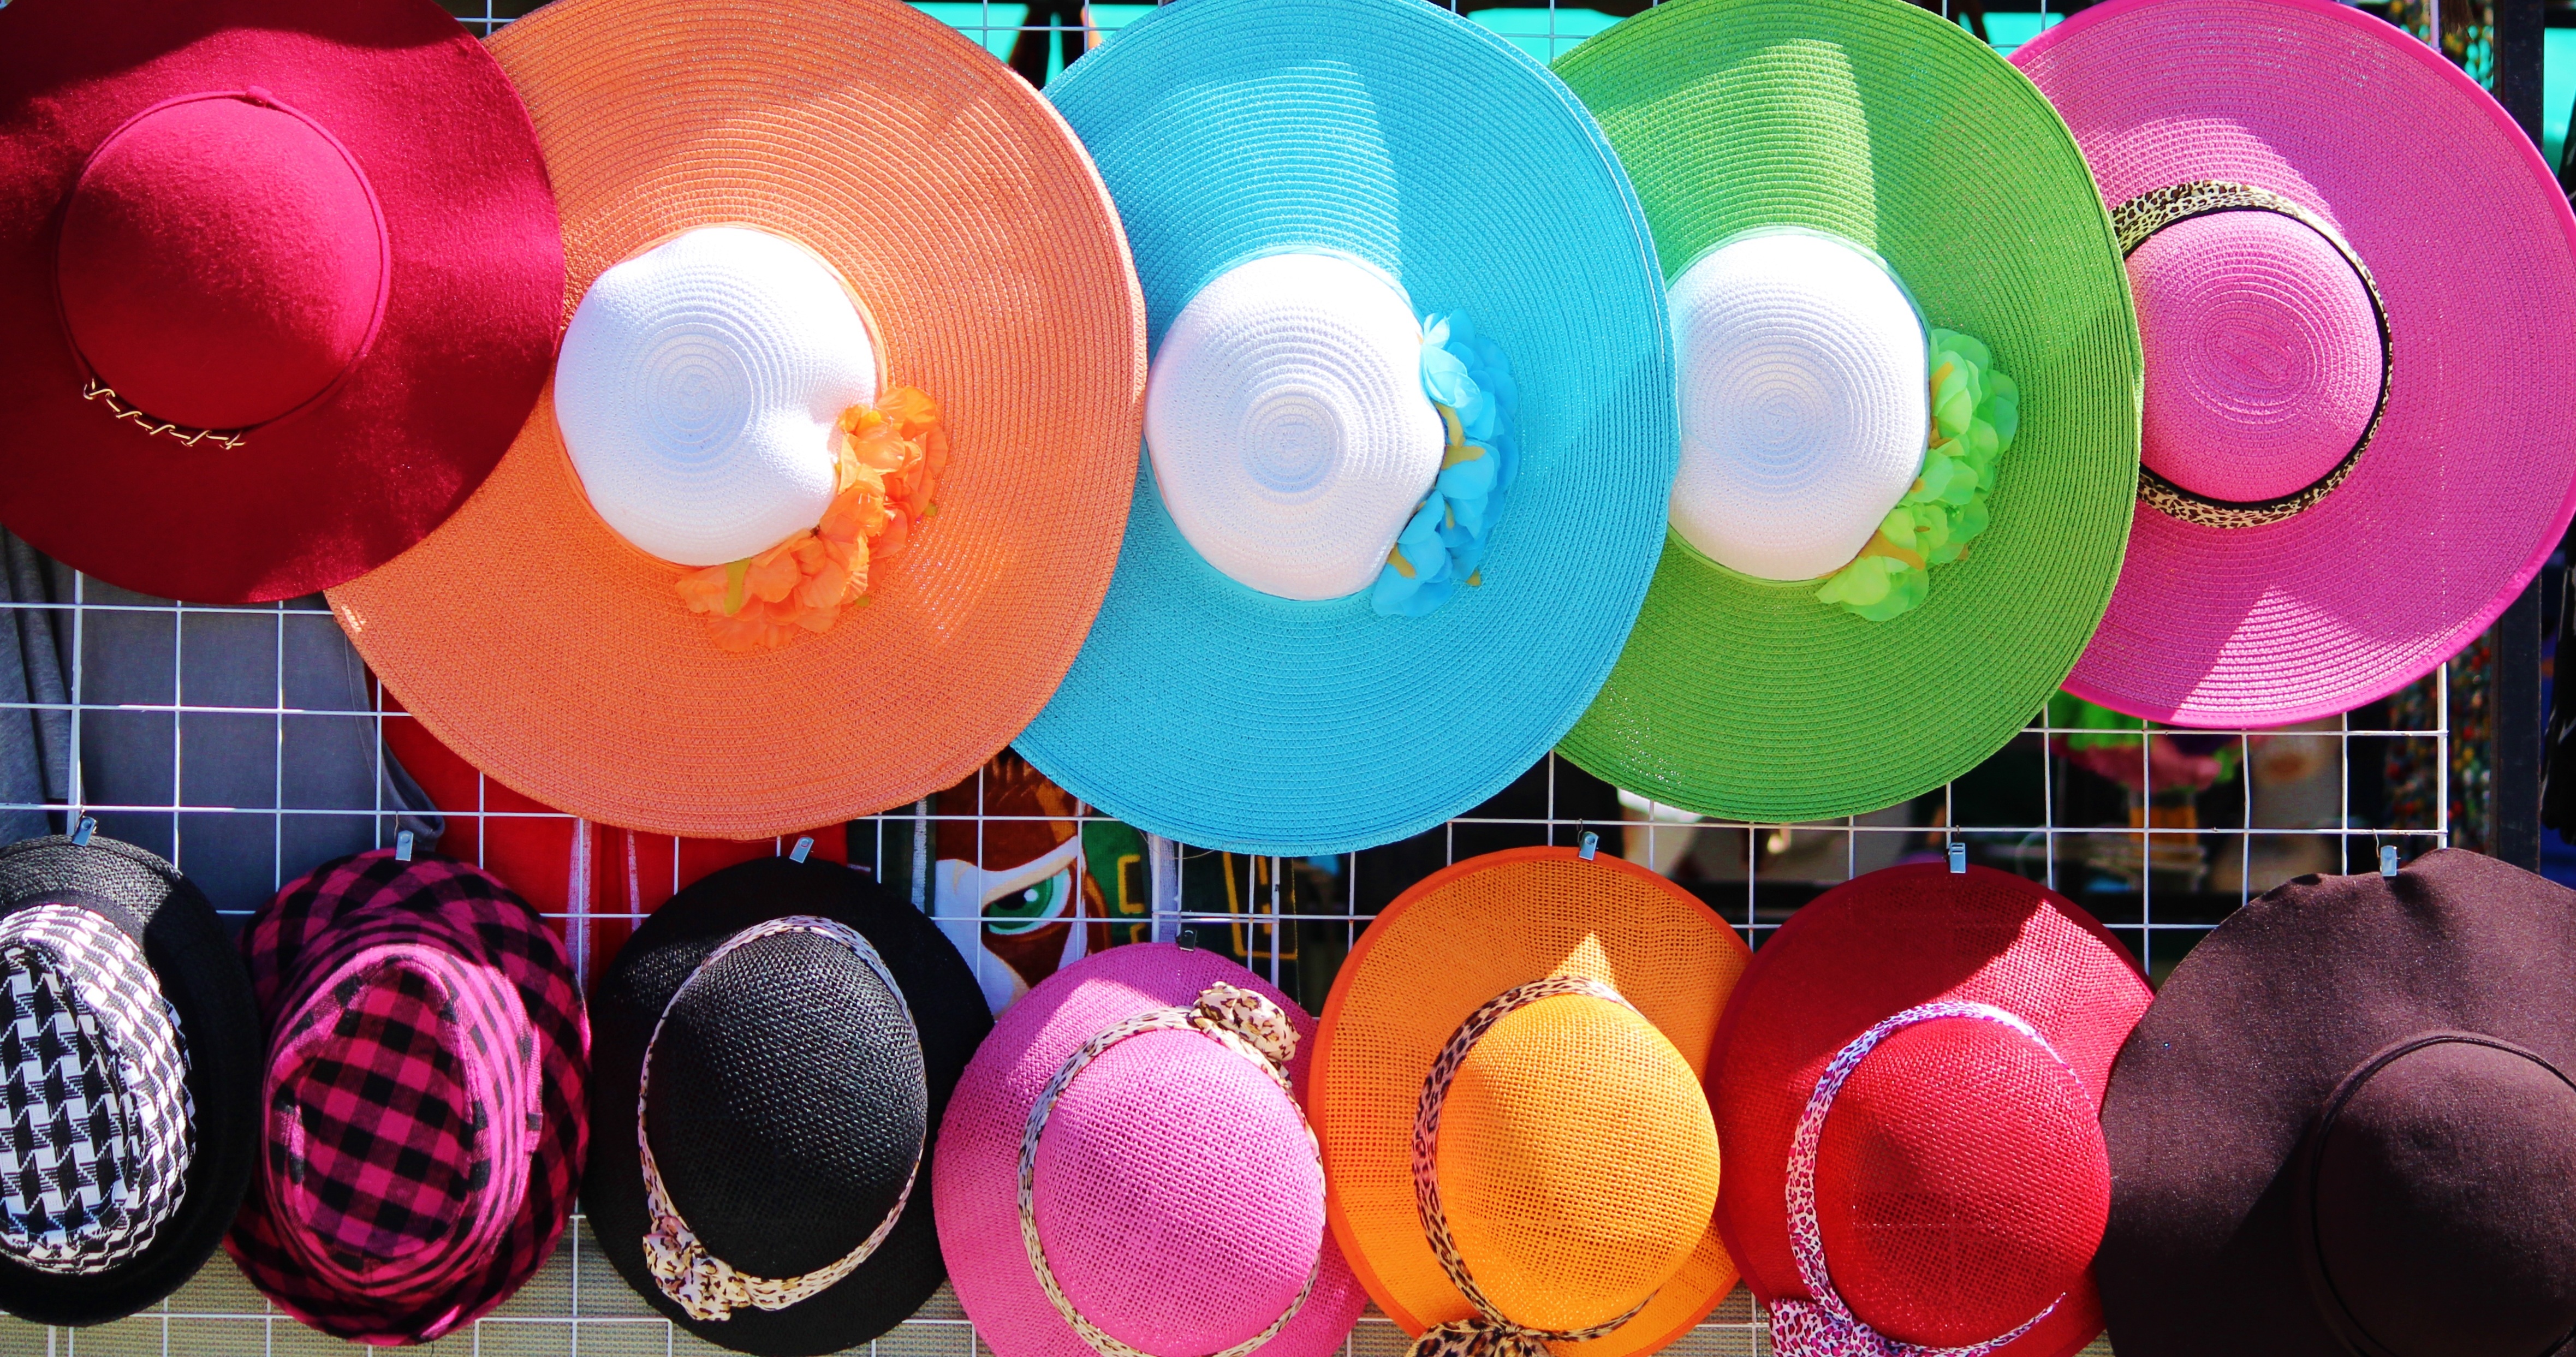
balloon, color, hat, colorful, pink, toy, straw hat, braid, sun hat, textile, buy, headwear, sun protection, stuffed toy, summer hat